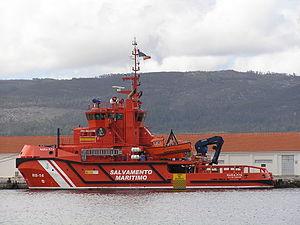
Classe María de Maetzu est une classe de navire de sauvetage, remorqueur/navire de remorquage d'urgence, et bateau-pompe de la marine espagnole, mais civile. A ce titre, elle est mise en œuvre par la Sociedad de Salvamento y Seguridad Marítima dépendant du Ministère de l'Équipement.